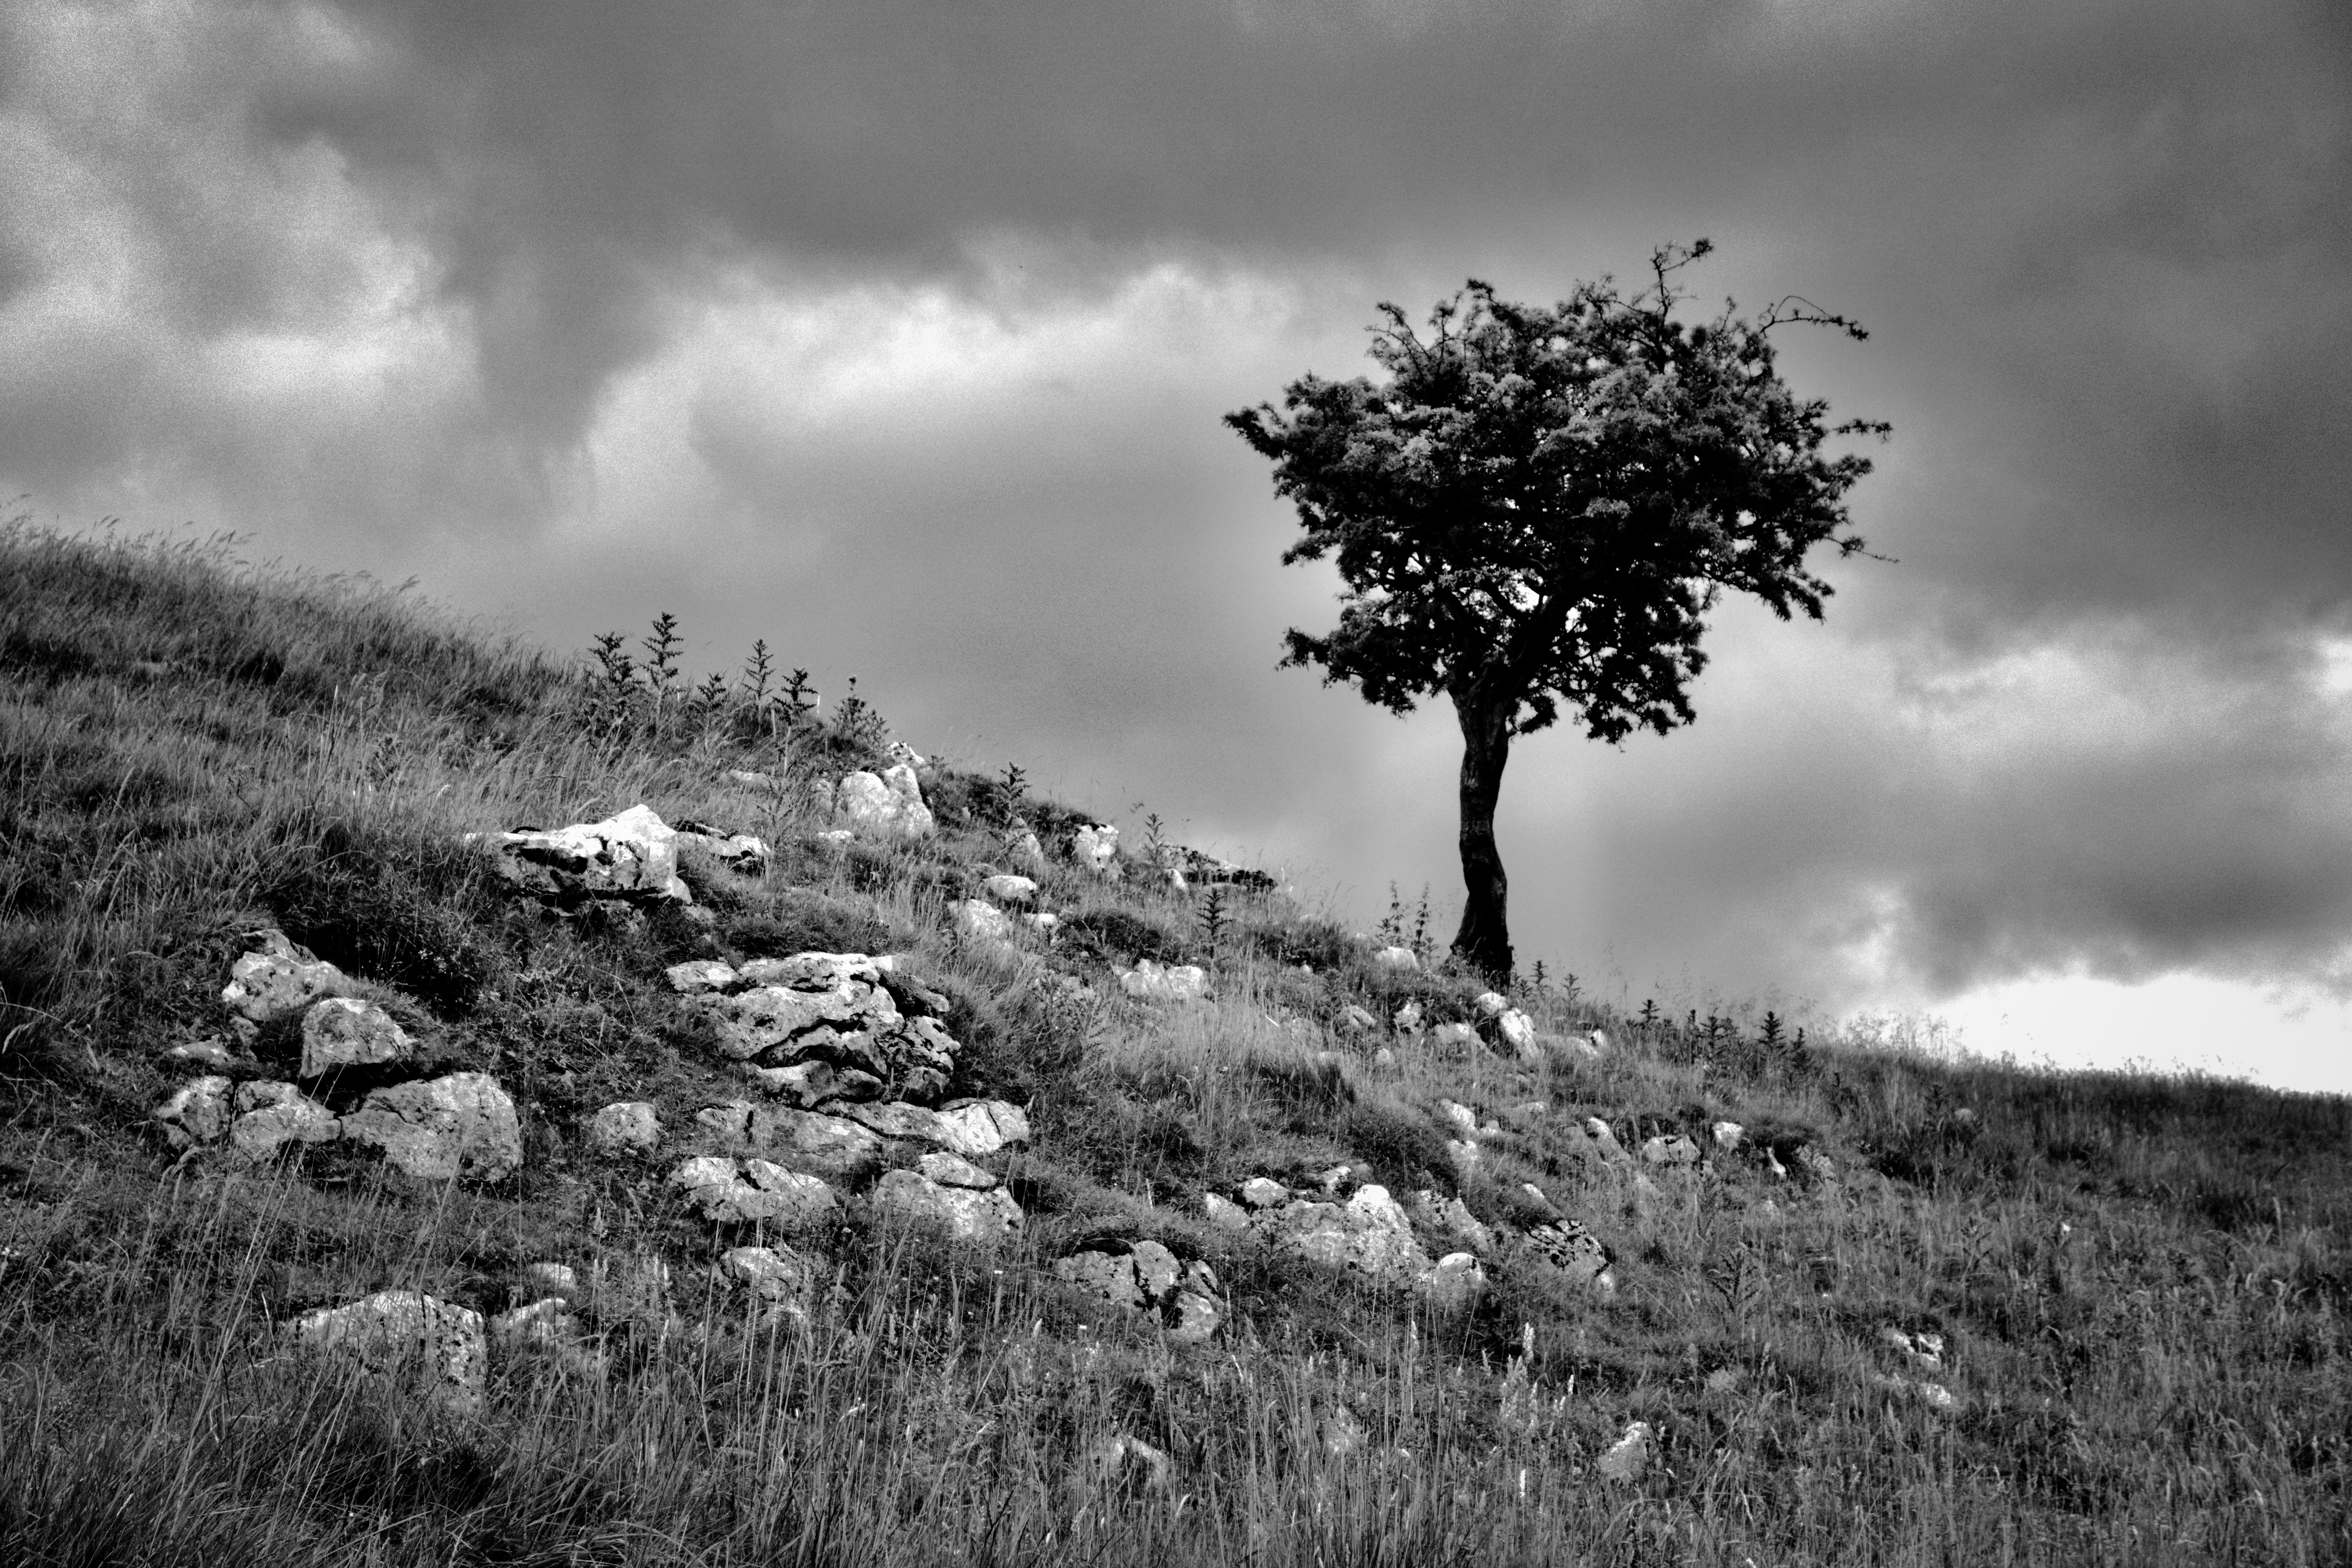
landscape, tree, nature, forest, grass, rock, wilderness, mountain, cloud, black and white, plant, sky, field, photography, hill, flower, wind, monochrome, habitat, rural area, monochrome photography, atmospheric phenomenon, woody plant